Wishful thinking

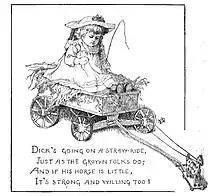
Illustration from "St. Nicholas: an Illustrated Magazine for Young Folks" (1884) of a child imagining that a small, toy horse might pull his cart

Wishful thinking is the formation of beliefs based on what might be pleasing to imagine, rather than on evidence, rationality, or reality. It is a product of resolving conflicts between belief and desire. Methodologies to examine wishful thinking are diverse. Various disciplines and schools of thought examine related mechanisms such as neural circuitry, human cognition and emotion, types of bias, procrastination, motivation, optimism, attention and environment. This concept has been examined as a fallacy. It is related to the concept of wishful seeing.